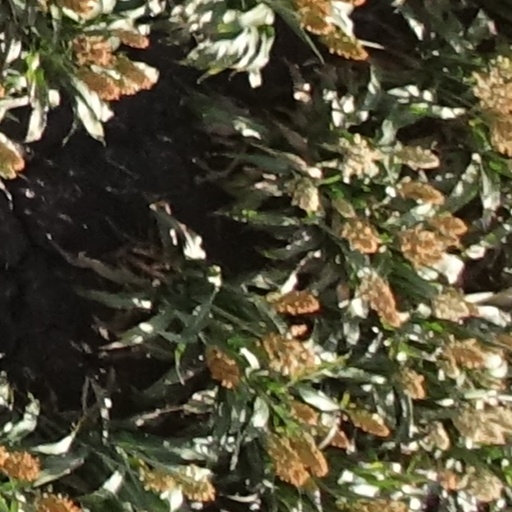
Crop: sorghum